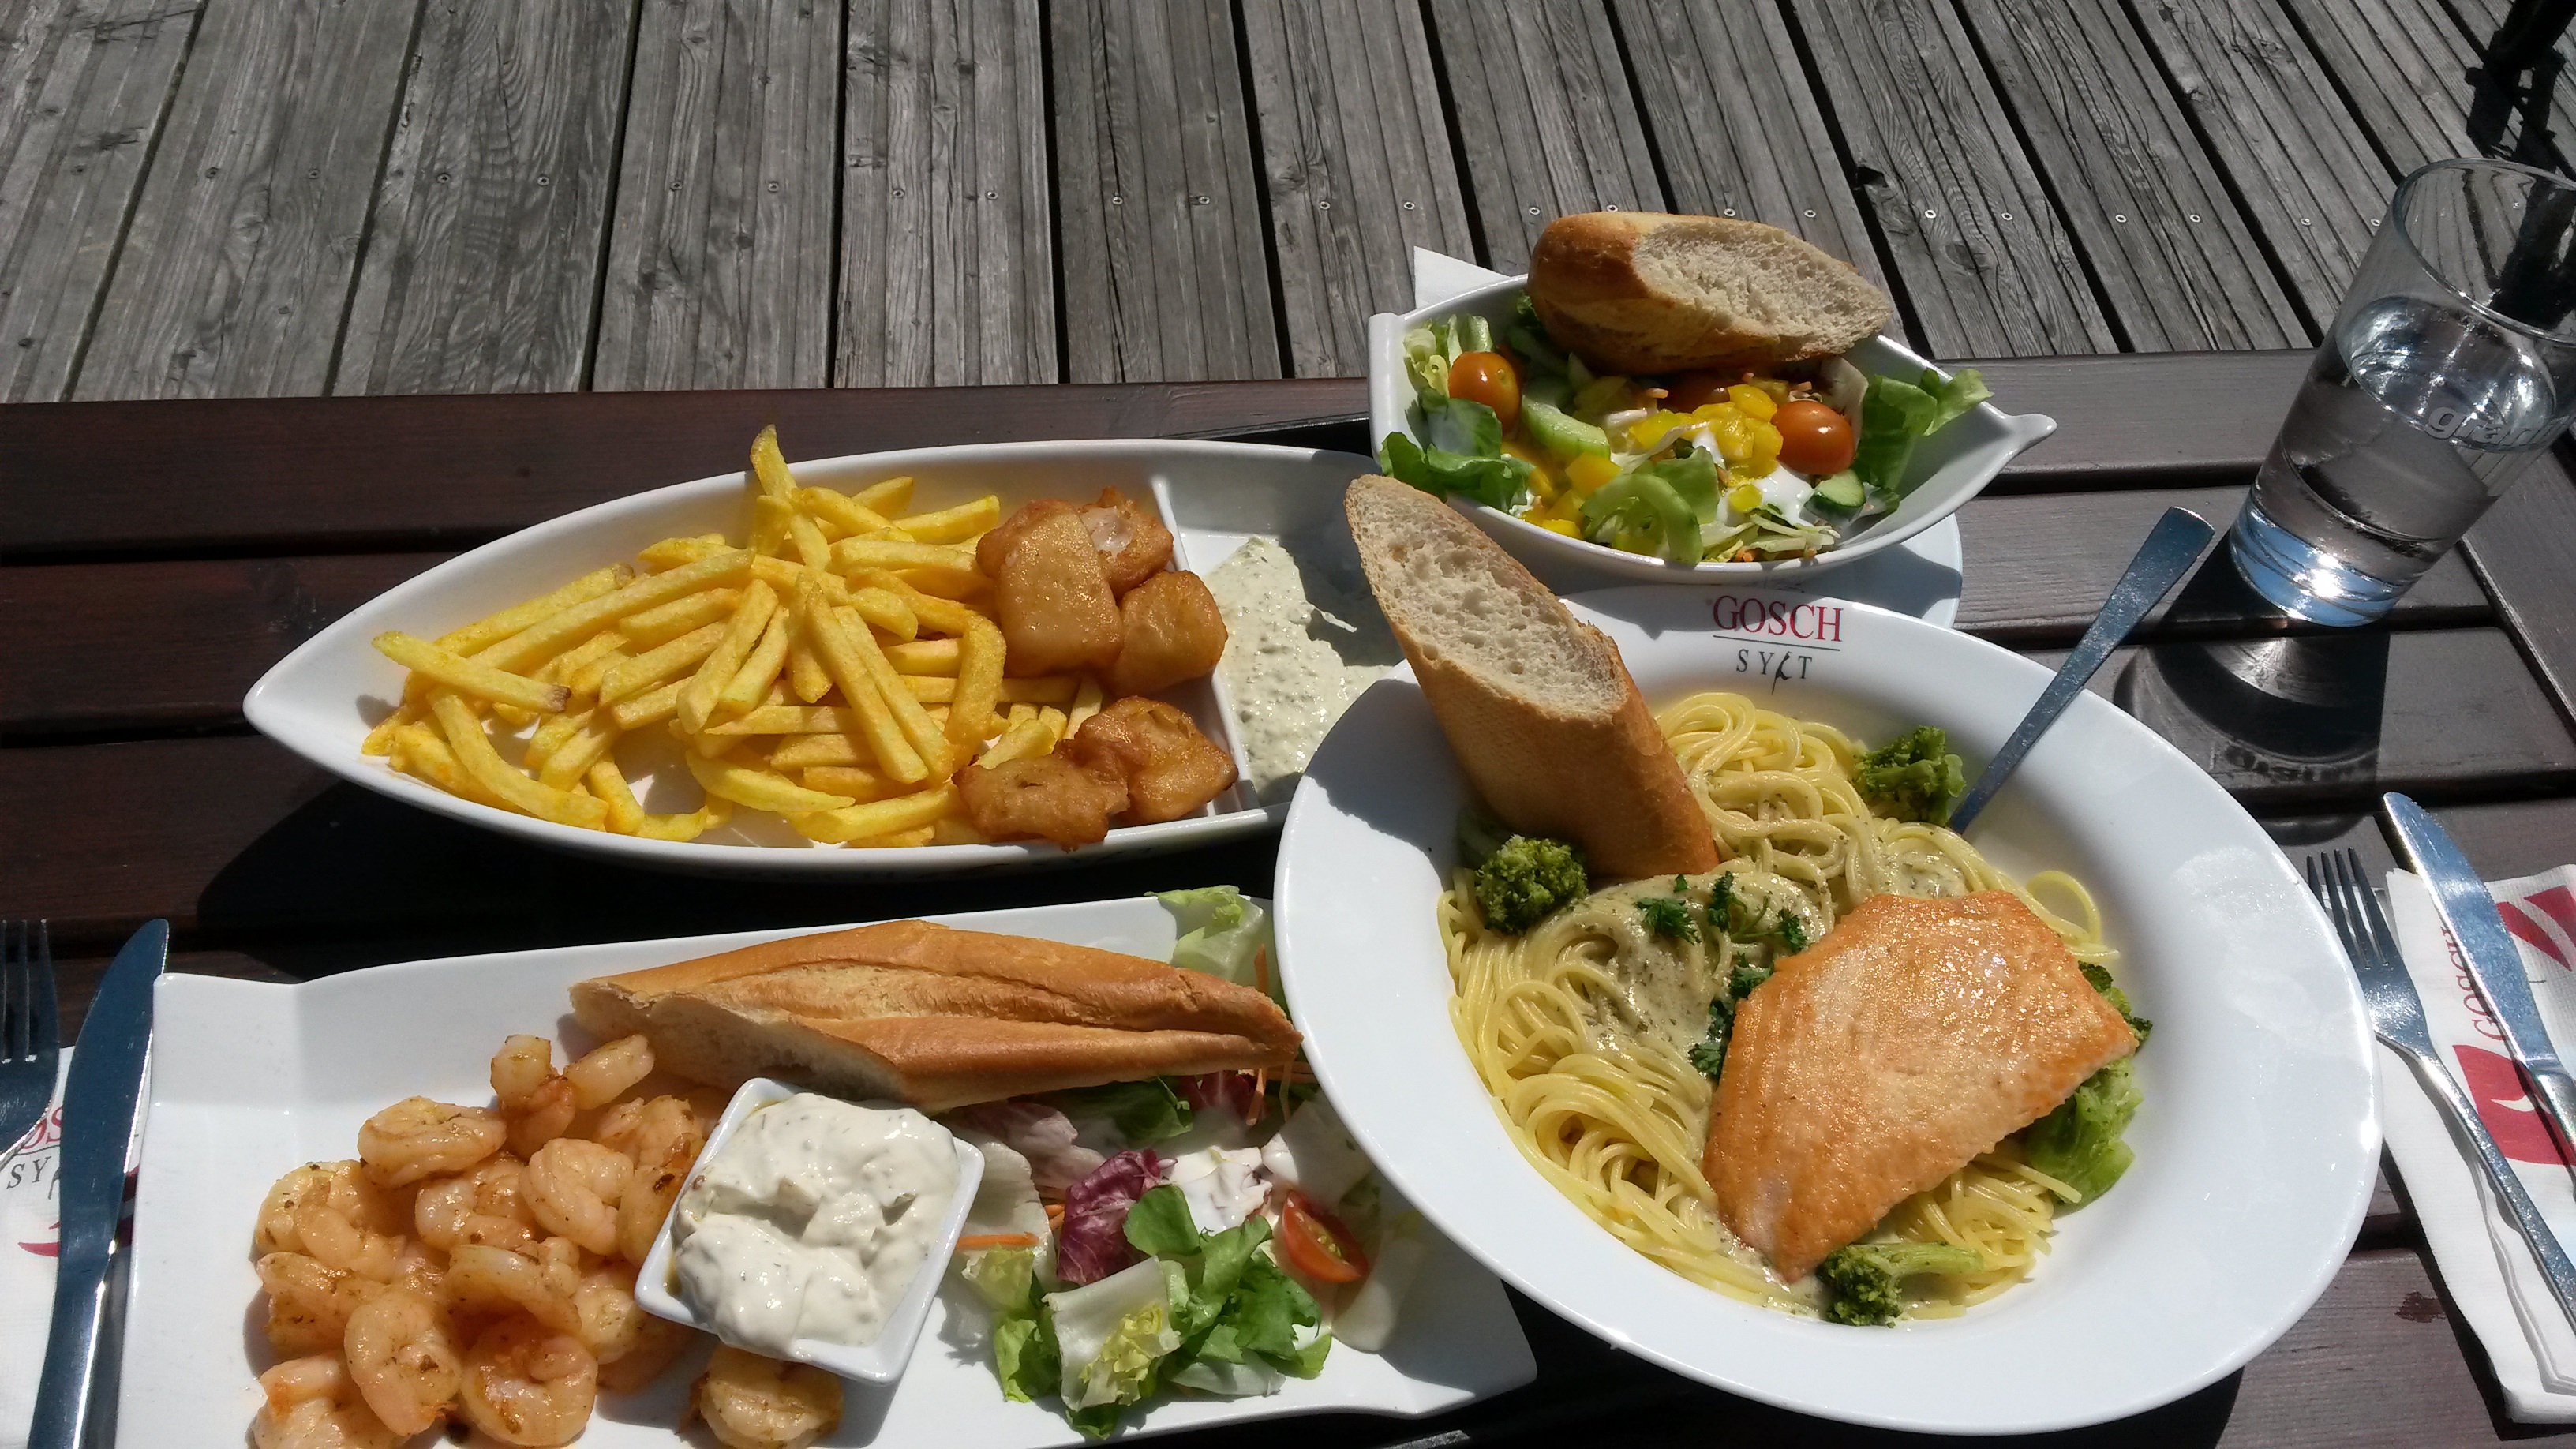
restaurant, dish, meal, food, fish, breakfast, eat, fast food, lunch, cuisine, north sea, sylt zanzibar